Bardot (Australian band)

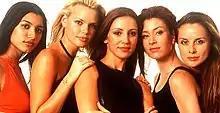
Bardot's original line-up, including Barry (far left).

After numerous elimination rounds, Chantelle Barry, Belinda Chapple, Sophie Monk, Sally Polihronas and Katie Underwood were selected. Shortly after the group's formation, controversy occurred when Barry departed the group with no explanation. During interviews years later, Barry clarified that she was forced to leave after taking Monk's weekly $100 money allowance, and forgetting to give it back to her. Polihronas would later state she felt Barry was "exploited" by the show and made out to be "the villain". Following her departure, judges selected Newcastle singer Tiffani Wood as the fifth member and the name "Bardot" was chosen in tribute of French actress Brigitte Bardot. "Popstars" began airing in February 2000 and followed Bardot during its recording sessions, photo and music video shoots, promotional activities and first live concert at the Sydney State Theatre. Considered a unique and fresh format at the time, it attracted on average more than 2.6 million viewers per episode, making it one of Australia's most successful, highest-rating programs of 2000. The series was nominated for "Most Popular Reality Program" at the 2001 Logie Awards. The success of "Popstars" led to widespread national media coverage and the group's instore signings attracted thousands of fans, translating into instant record sales success.